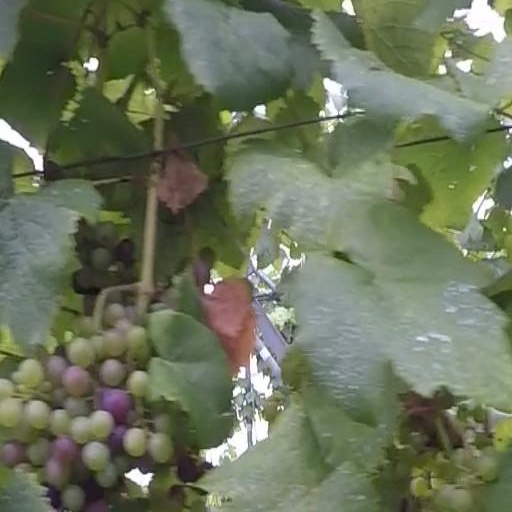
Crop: grape